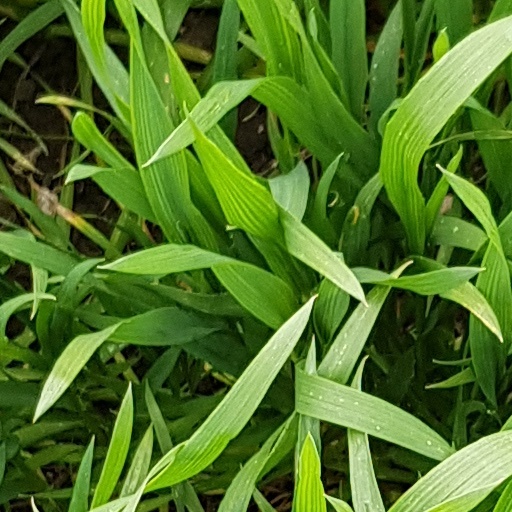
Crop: wheat